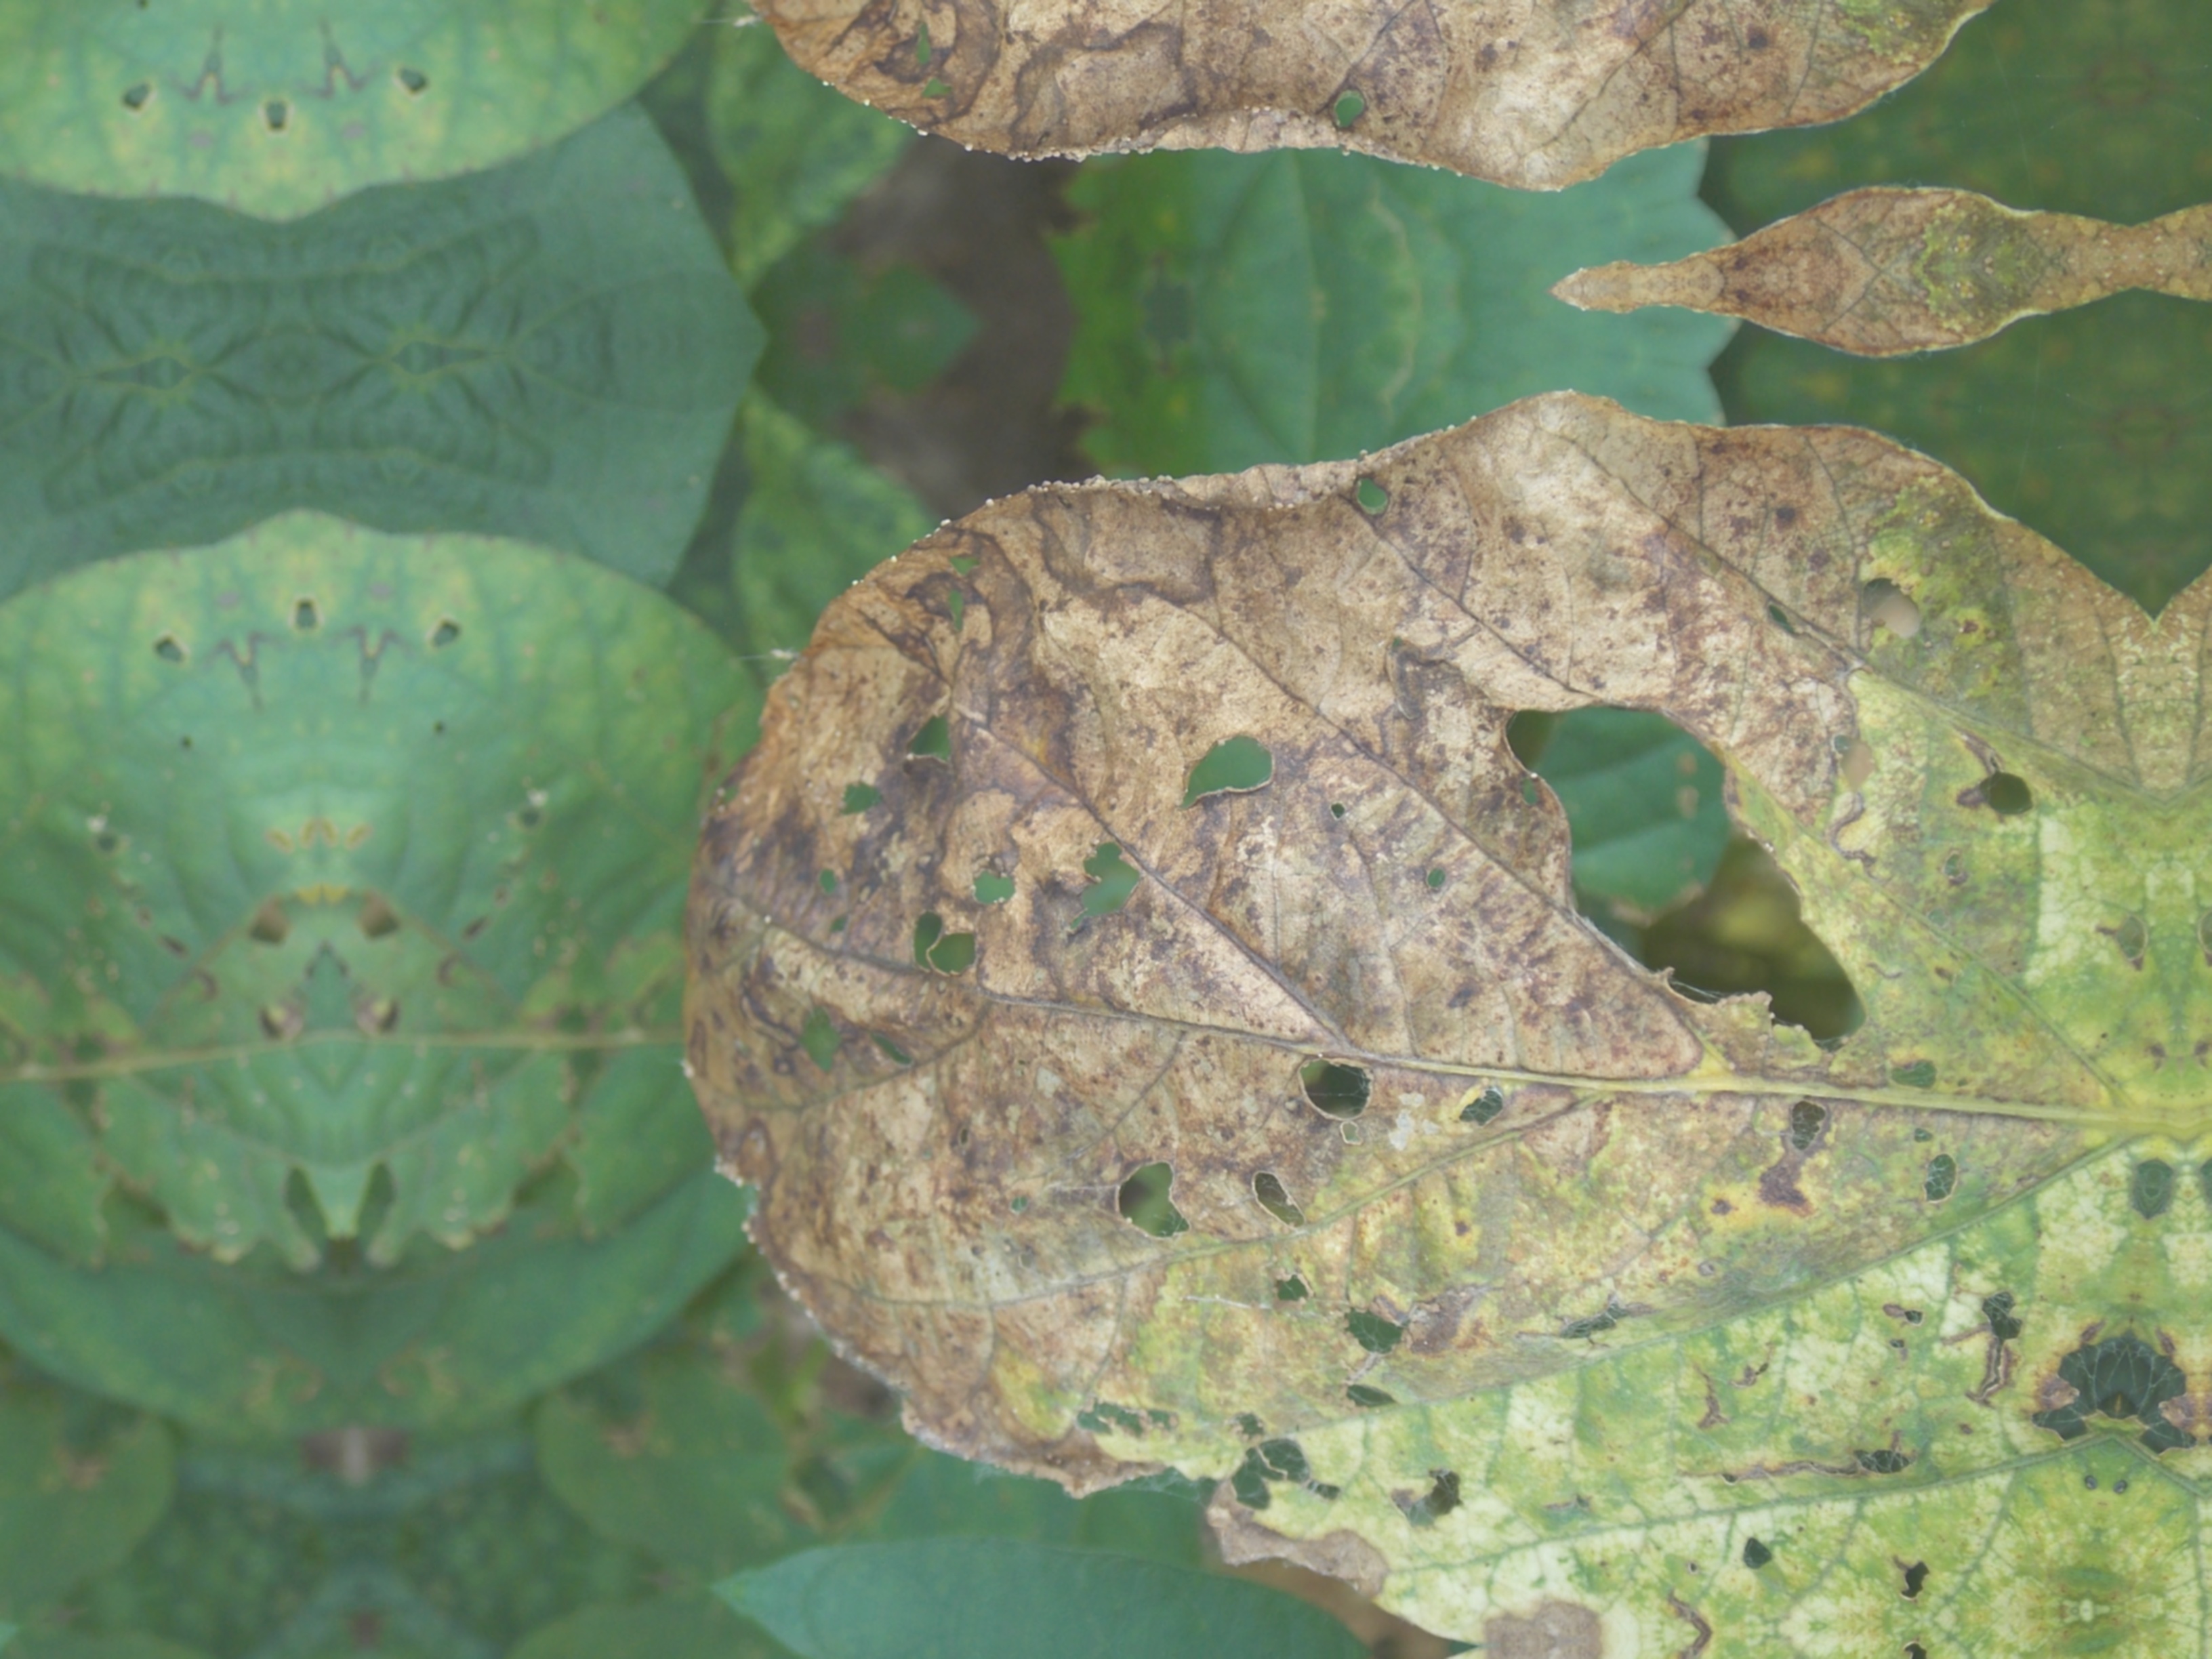
Label: Disease